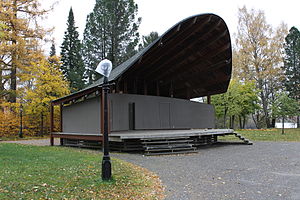
Döbelns park
Scenen som har stået i parken siden 1920.
Döbelns park var den første park i Umeå og den har gennem lang tid været en kulturpark med musikoptræden og teater.